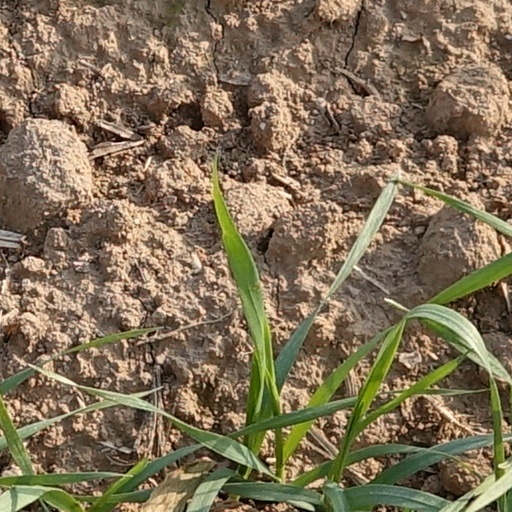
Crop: wheat